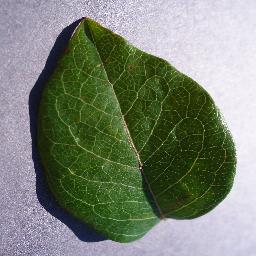
Label: Blueberry___healthy